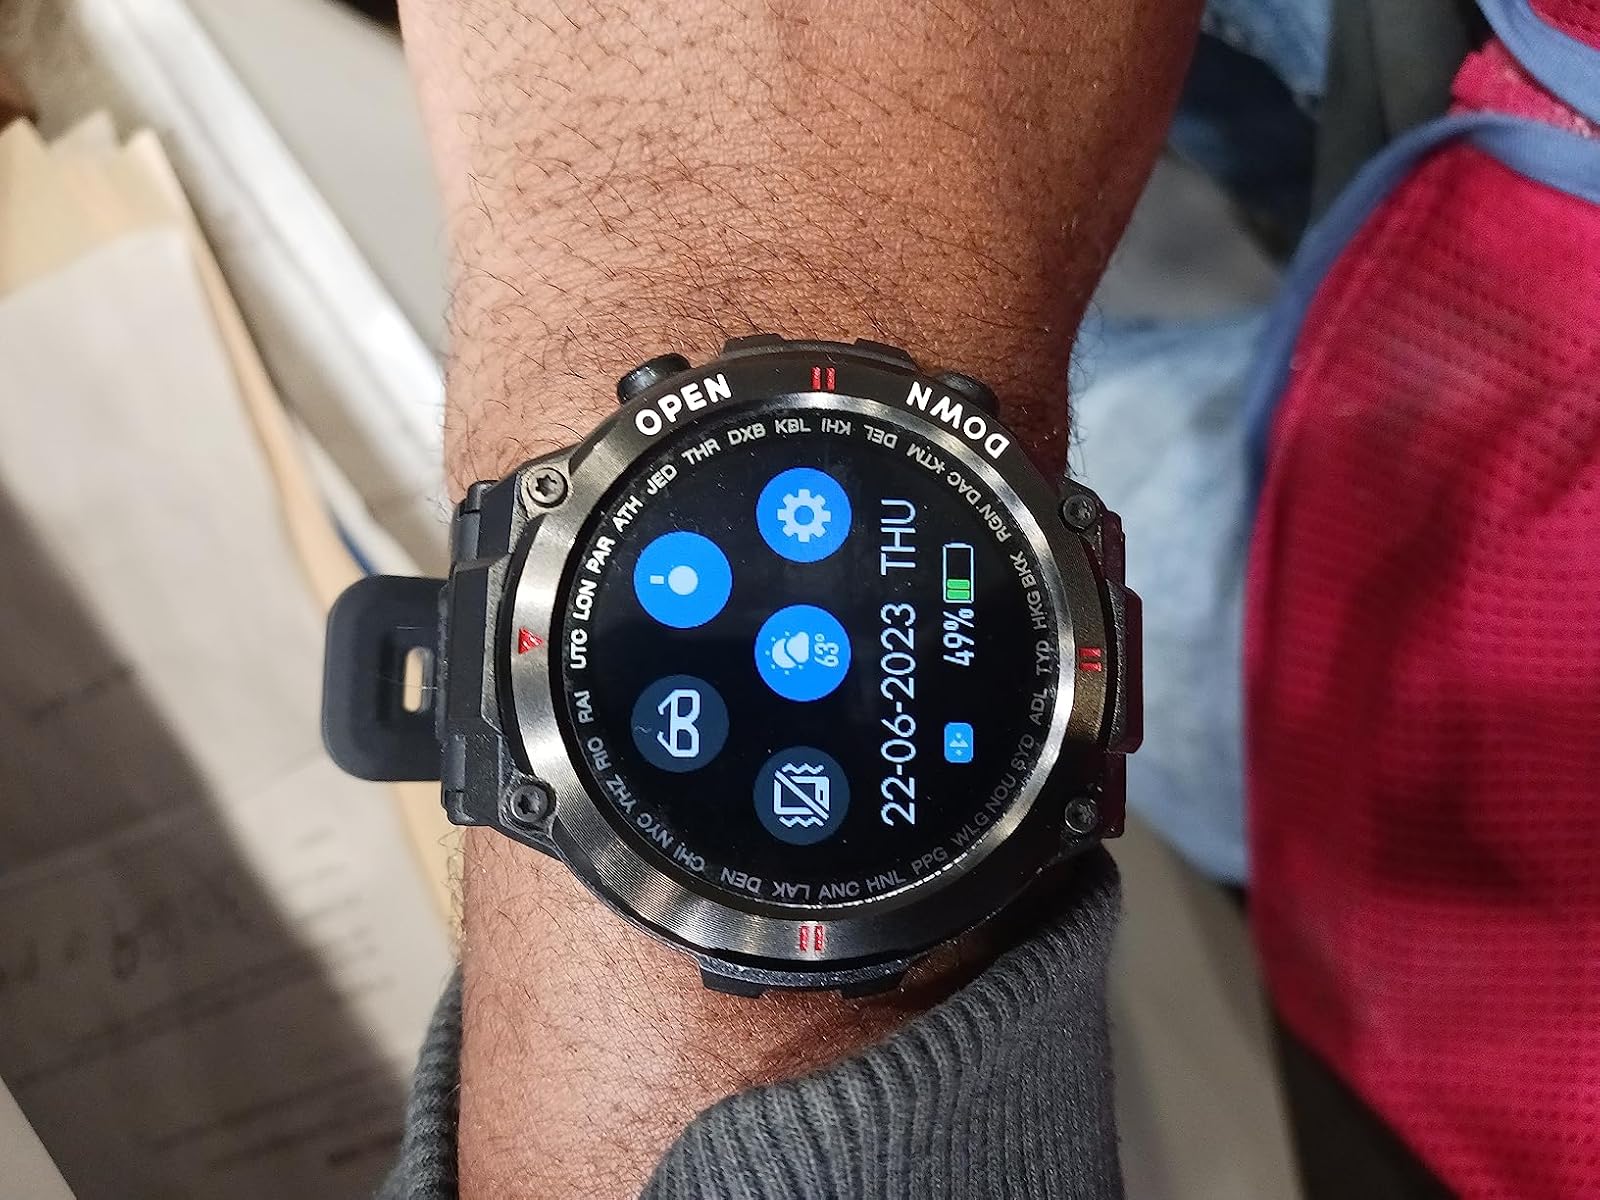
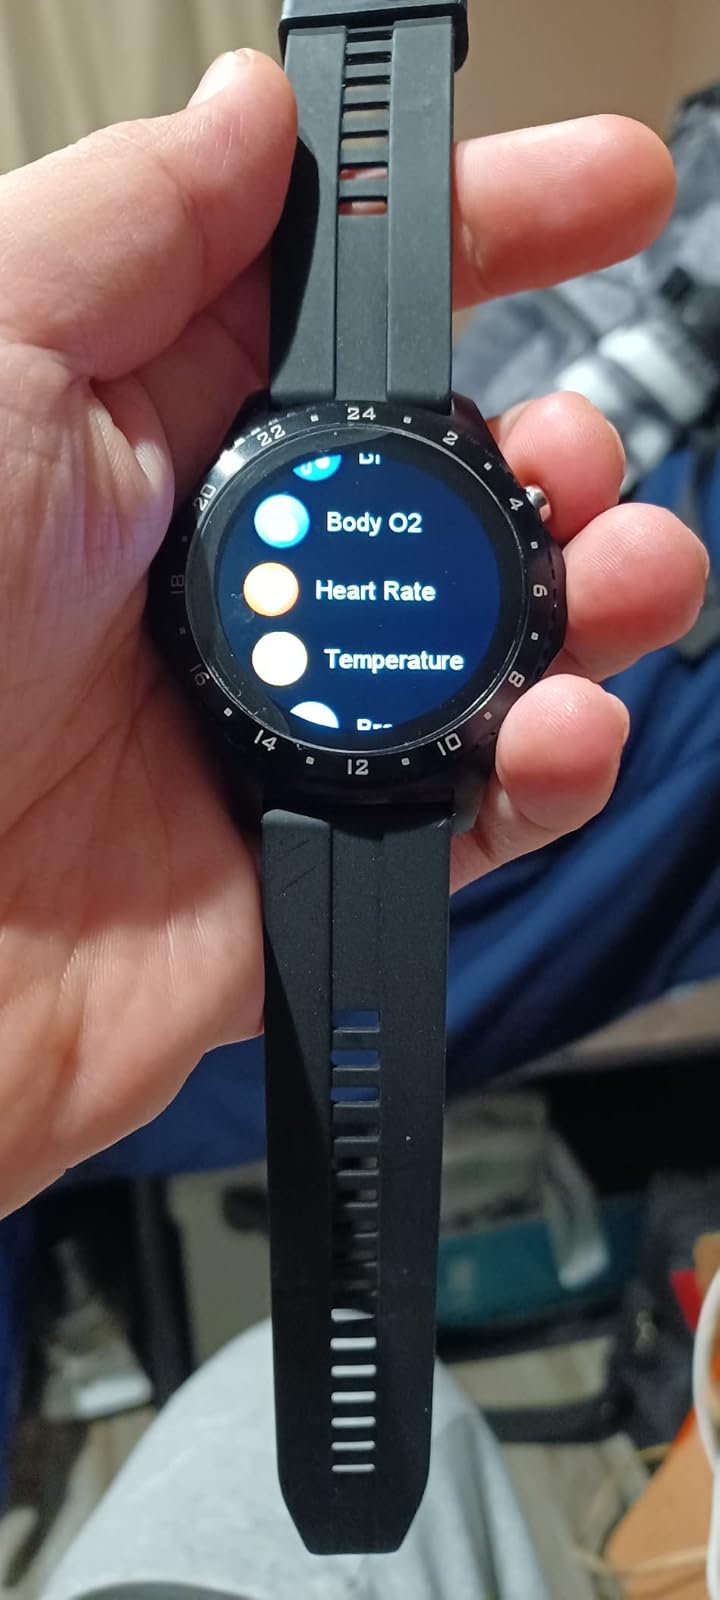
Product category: smartwatch
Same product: no